Mackenzie Phillips

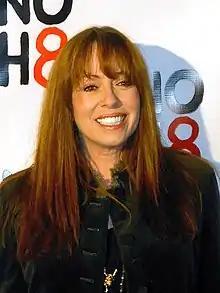
Phillips in 2008

Laura Mackenzie Phillips (born November 10, 1959) is an American actress. She is the daughter of seminal folk-rock musician John Phillips of The Mamas and the Papas and his first wife Susan Adams. Her best-known roles include Carol Morrison in the film "American Graffiti", Julie Cooper Horvath on the sitcom "One Day at a Time", Molly Phillips on Disney Channel’s supernatural series "So Weird", and Barbara "Barb" Denning in "Orange Is the New Black".